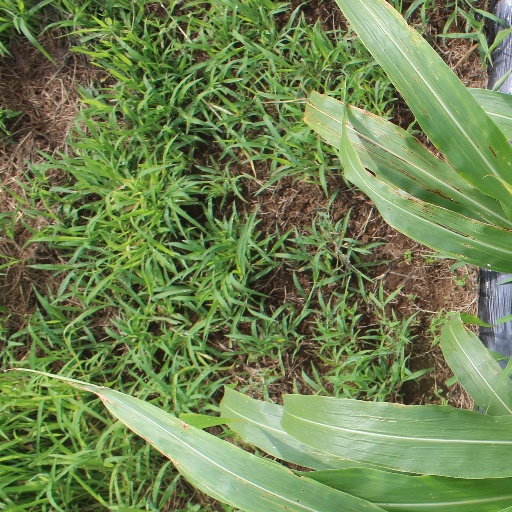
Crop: sorghum